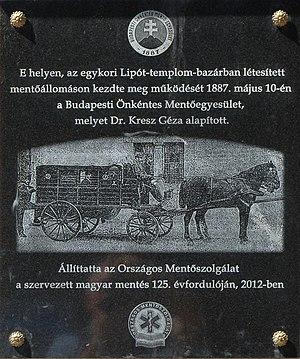
Plaque commémorant le 125e anniversaire de la fondation de la Société Volontaire de Sauvetage de Budapest. Elle est apposée à la balustrade sud de la Basilique Saint-Étienne de Pest, où la première station de sauvtage a commencé à travailler le 10 mai 1887. (1 place Szent István, Budapest, 5e arr.)Magyar: A Budapesti Önkéntes Mentő Egyesület megalakulsásának 125. évfordulóján elhelyezett emléktábla a Szent István-bazilika déli kőkerítésén, ahol az első mentőállomás megkezdte működését 1887. május 10-én. (Budapest V. ker. Szent István tér 1.)